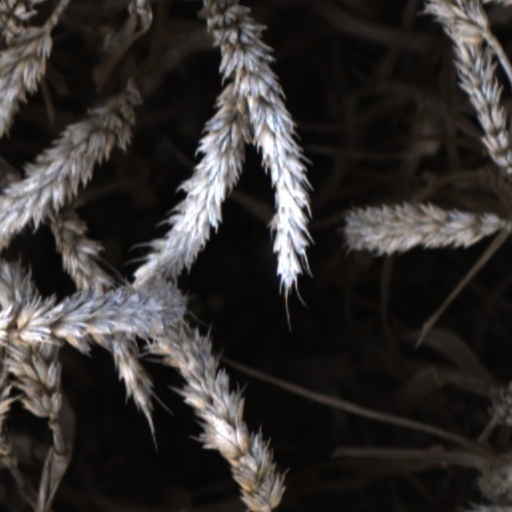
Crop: wheat